Alice Brock

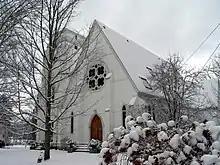
Brock lived with her husband at this former church from 1963 to 1971. Arlo Guthrie later purchased it.

Brock was born Alice May Pelkey in Brooklyn, New York City. Her mother, Mary (Dubrowski) Pelkey, was from a Jewish family in Brooklyn; her father, an Irish Catholic, was originally from Pittsfield, Massachusetts. The Pelkey family was relatively well-to-do and often spent summers in Provincetown, Massachusetts, where Mr. Pelkey sold artwork for Peter Hunt. Neither of her parents were religious, but her family had many connections to Jewish culture and she herself variously identified as a Jew and as half-Jewish. She gave mixed opinions about her early life and parents, crediting her mother for a love of cooking and her father with encouraging her love of art and taking her out to new restaurants regularly as a child, while suggesting that her parents were not "good parents" and that her father was "a bully," reasoning that her attachment to them was born more out of a people pleasing desire than familial love. She admitted being a difficult child who had never in her life been able to submit to authority, and continued to acknowledge a "mean and opinionated" side to her well into adulthood. After a stint in reform school, she graduated from the public high school in White Plains, New York. She attended Sarah Lawrence College. By her teen years, she had taken an interest in left-wing politics, and was registered with the Socialist Workers Party along with membership in the Students for a Democratic Society (as a founding member of that organization) and Fair Play for Cuba Committee. She dropped out of college after her sophomore year.